Václav Eusebius František, Prince of Lobkowicz

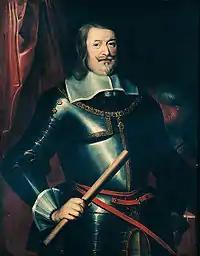
Painting of Václav Eusebius by Anselm van Hulle

Václav Eusebius František, Prince of Lobkowicz (30 January 1609 – 22 April 1677) was a Bohemian nobleman, military leader and diplomat. He was member of the Lobkowicz family and after 1646, he was Duke of Sagan.